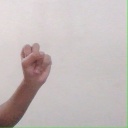
अक्षर: स